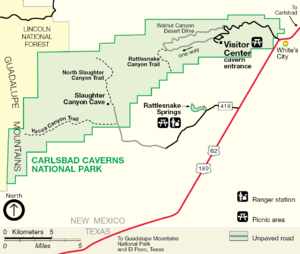
Le parc national de Carlsbad Caverns ou parc national des grottes de Carlsbad est un parc national aux États-Unis, situé dans les montagnes Guadalupe au sud-est du Nouveau-Mexique dans le comté d'Eddy. Le parc s'étend sur 189 km² et comprend 83 grottes séparées dont la plus célèbre est celle de Carlsbad. Elles comptent parmi les grottes les plus profondes du pays. Dans la grotte de Carlsbad se trouve l'une des plus grandes salles souterraines. Le parc est inscrit sur la liste du patrimoine mondial depuis le 6 décembre 1995. La grotte abrite une colonie de plusieurs milliers de chauves-souris.